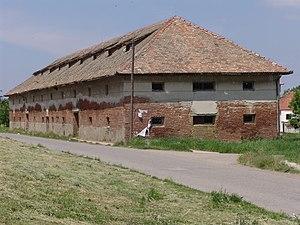
Les monuments culturels protégés constituent une catégorie de monuments de Serbie inscrits sur une liste de monuments bénéficiant de la protection de l'État. Il s'agit d'une troisième catégorie de monuments protégés classés, par leur importance, après les monuments culturels d'importance exceptionnelle et les monuments culturels de grande importance.
Cet article recense les monuments culturels du district du Banat central en Serbie, dans la province autonome de Voïvodine.
Le « grenier à Novi Bečej » est un grenier de stockage des céréales situé à Novi Bečej, dans la province de Voïvodine et dans le district du Banat central, en Serbie. Il est inscrit sur la liste des monuments culturels protégés de la République de Serbie.